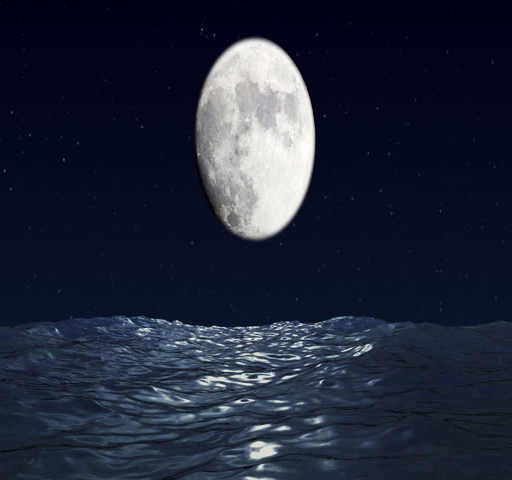
bottle lying on its side with message floating at night .